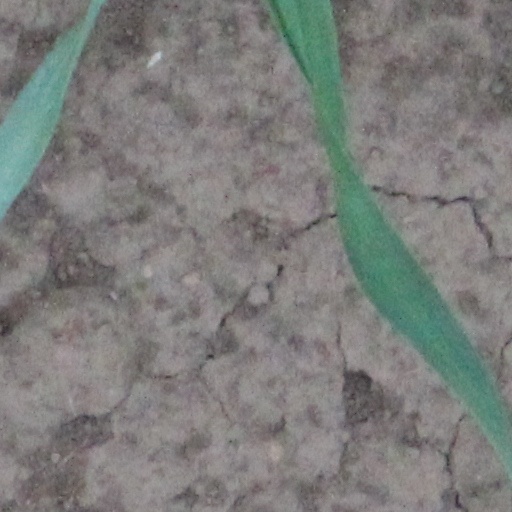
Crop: wheat